Nguyễn Tiến Minh

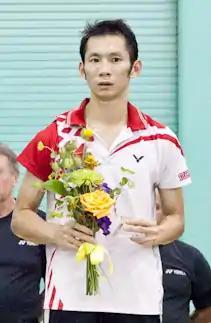

Nguyễn Tiến Minh (born February 12, 1983) is a Vietnamese badminton player. His best achievement to date was the bronze medal at the World Championship in 2013.